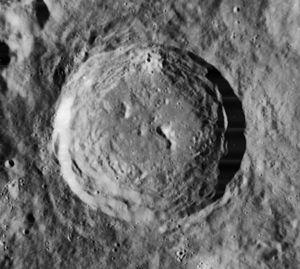
Werner est un cratère d'impact sur la face visible de la Lune.